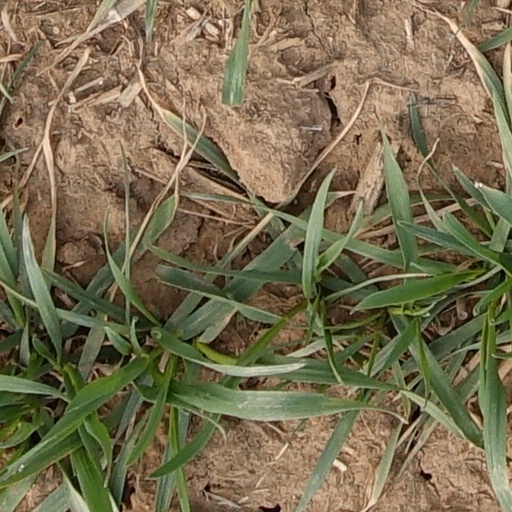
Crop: wheat